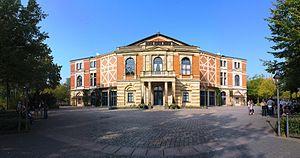
Louis II de Bavière, né Louis Othon Frédéric Guillaume de Wittelsbach le 25 août 1845 à Munich et mort le 13 juin 1886 dans le lac de Starnberg, est le quatrième roi de Bavière, régnant de 1864 à 1886. Ses autres titres sont comte palatin, duc en Bavière, de Franconie et de Souabe.